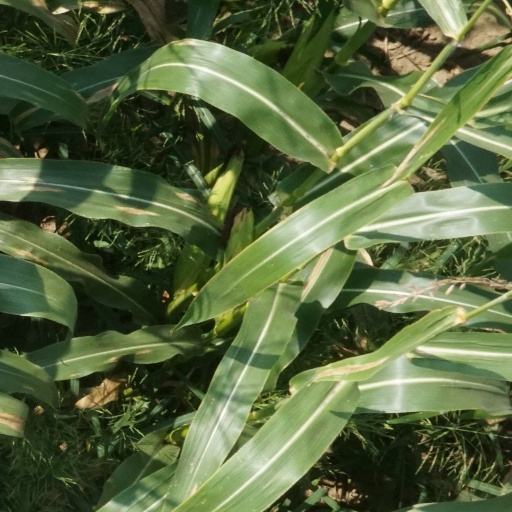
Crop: maize; corn